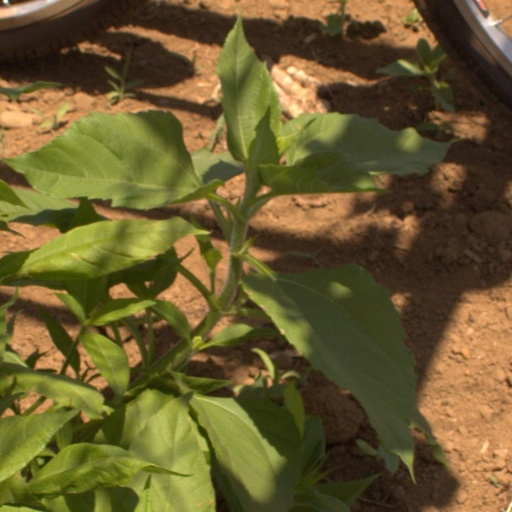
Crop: Jerusalem artichoke